Answer in natural language. How many Chairs are visible in the scene? Choose between the following options: 4, 7, 5, 8 or 6
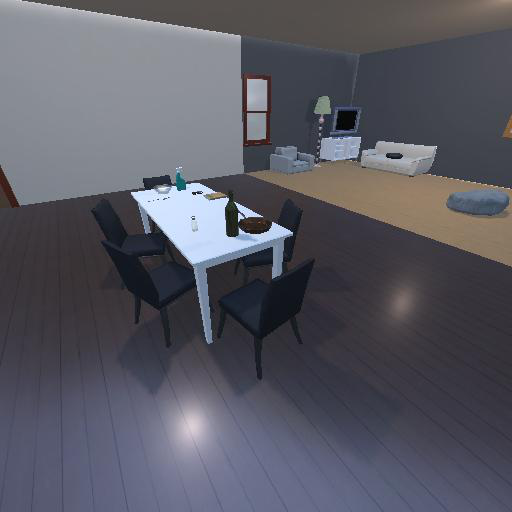
<answer>5</answer>